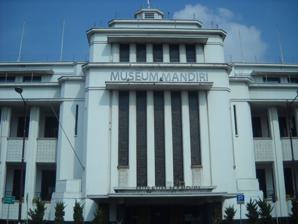
Building: Mandiri Museum
Country: Indonesia
Year built: 1933
Museum in Jakarta, Indonesia Mandiri Museum Museum Mandiri The front facade of Mandiri Museum. Location within Jakarta Established October 2, 1998 Location Jl. Lapangan Stasiun No. 1, West Jakarta Coordinates 6°08′17″S 106°48′48″E / 6.137960°S 106.813270°E / -6.137960; 106.813270 Type Economics and numismatics Collection size A collection of colonial banking-related items Owner Bank Mandiri Public transit access Jakarta Kota Kota Mandiri Museum ( Indonesian : Museum Mandiri ), or Bank Mandiri Museum ( Indonesian : Museum Bank Mandiri ), is the corporate museum of the namesake Bank Mandiri , located in the old banking district of Jakarta Old Town in northern Jakarta , Indonesia . The museum is housed in the former headquarters of the Netherlands Trading Society , one of the primary ancestor of ABN AMRO . The museum is closed on Mondays and public holidays. It is located next to Museum Bank Indonesia , and right in front of Jakarta Kota Station . History The building The NHM building circa 1955. The building stands on a 10,039 square meters land. This land was previously owned by the firm Carl Schlieper , who built a large office building and a warehouse. In 1913, the land was purchased by the Factorij. At midnight of December 17, 1920, the Schlieper building caught fire. The damaged building was destroyed later to make way for a new building which will become the Netherlands Trading Society ( Nederlandsche Handel-Maatschappij or NHM), also known as "Factorij". The new building was designed by J.J.J de Bruyn , A.P. Smits and C. van de Linde . Construction started in 1929 and was opened on January 14, 1933 by C.J Karel Van Aalst , the 10th President of NHM. The architecture follows the philosophy of the Dutch Nieuwe Zakelijkheid , a branch of modern architecture close to Art Deco. The very profitable NHM was finally nationalized in November 1960, after shareholders and management tried to keep it under Dutch control in the 1950s. In December 1960, it became the property of the Department of Export-Import of the Bank Koperasi Tani & Nelayan (BKTN). This became the Bank Export Import Indonesia (or Bank Exim) on December 31, 1968 until the legal merge of Bank Exim, Bank Dagang Negara, Bank Bumi Daya, and Bank Pembangunan Indonesia to become Bank Mandiri in 1999. The museum The museum was established by Bank Mandiri on October 2, 1998. Its collection consists of various items related to banking activity and its development in "Tempo Doeloe" ( in Indonesia meaning: "Good old days" ). Its collection range from colonial bank owned operating supplies, securities, old currencies, old Dutch safe deposit box, and many others. In addition the building's interior, old ornaments, and furniture is kept as it was during the colonial era. Transfer desk with old machines background. The collection The museum hosts a collection of items related to colonial banking activities, such as security documents, numismatics (coin collections), cash counters, and safes from the colonial era. The collection is displayed in exhibits which imitate the old days atmosphere of the bank. See also Jakarta portal Indonesia portal Banks portal List of colonial buildings and structures in Jakarta List of museums and cultural institutions in Indonesia References